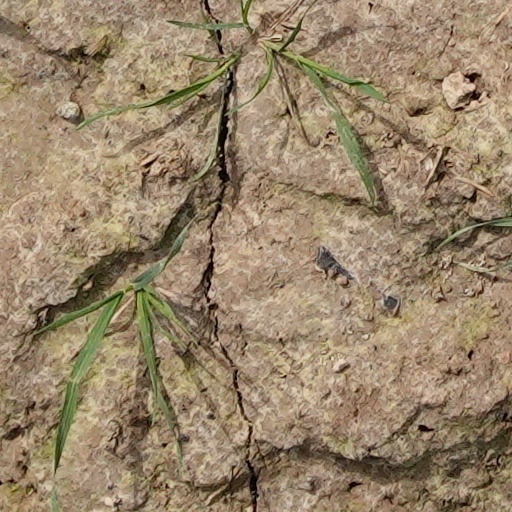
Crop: wheat